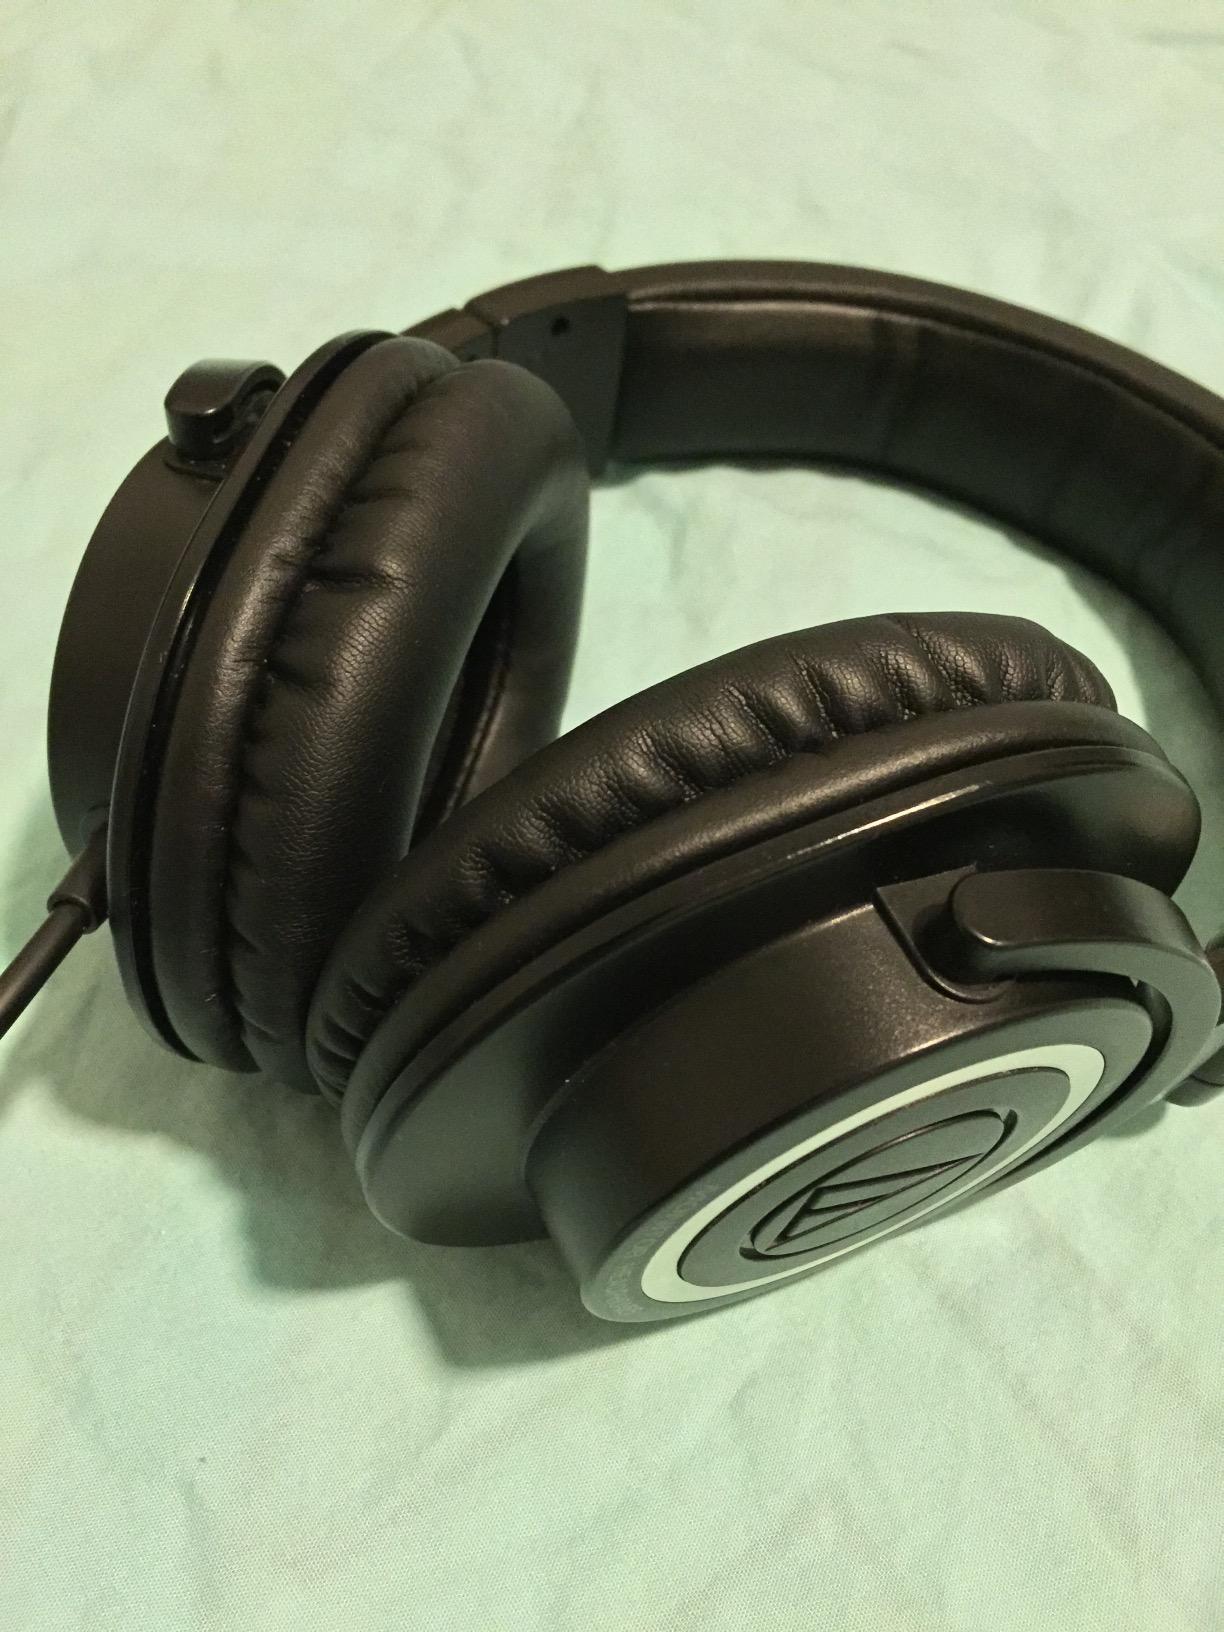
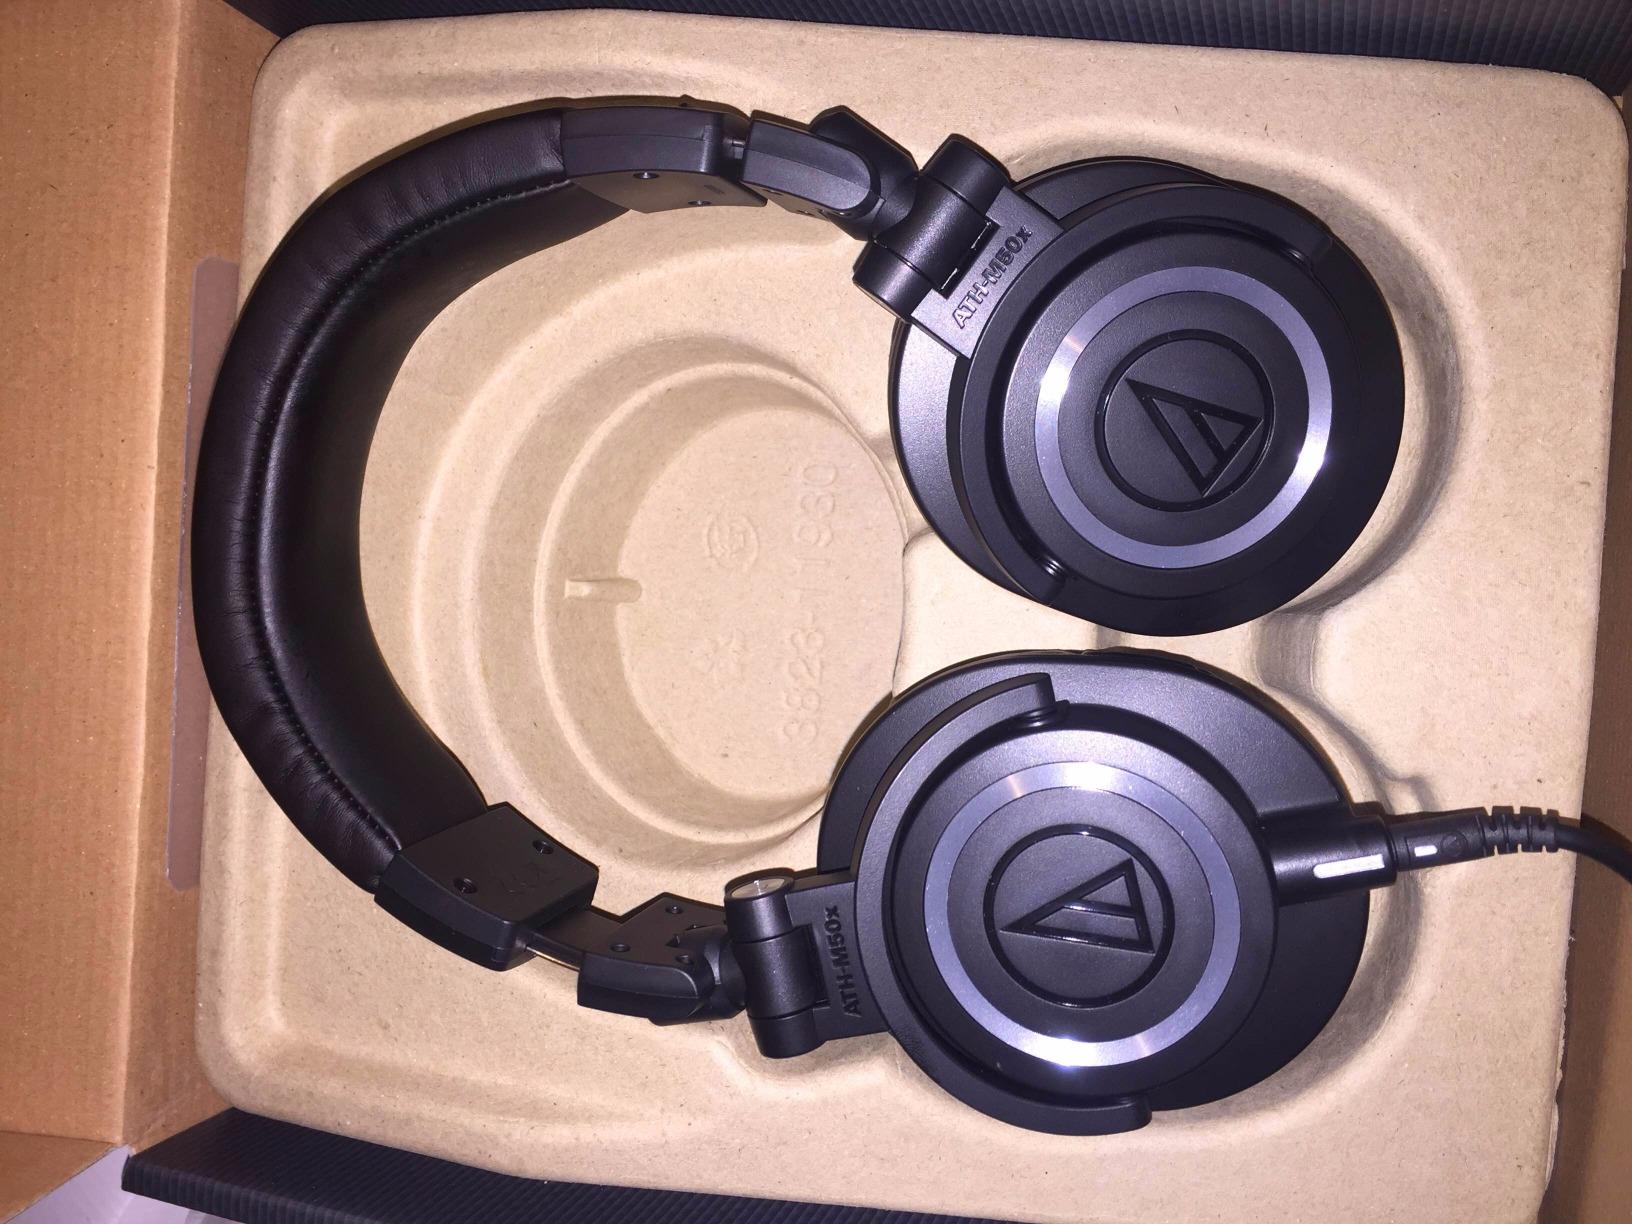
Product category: headphones
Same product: no